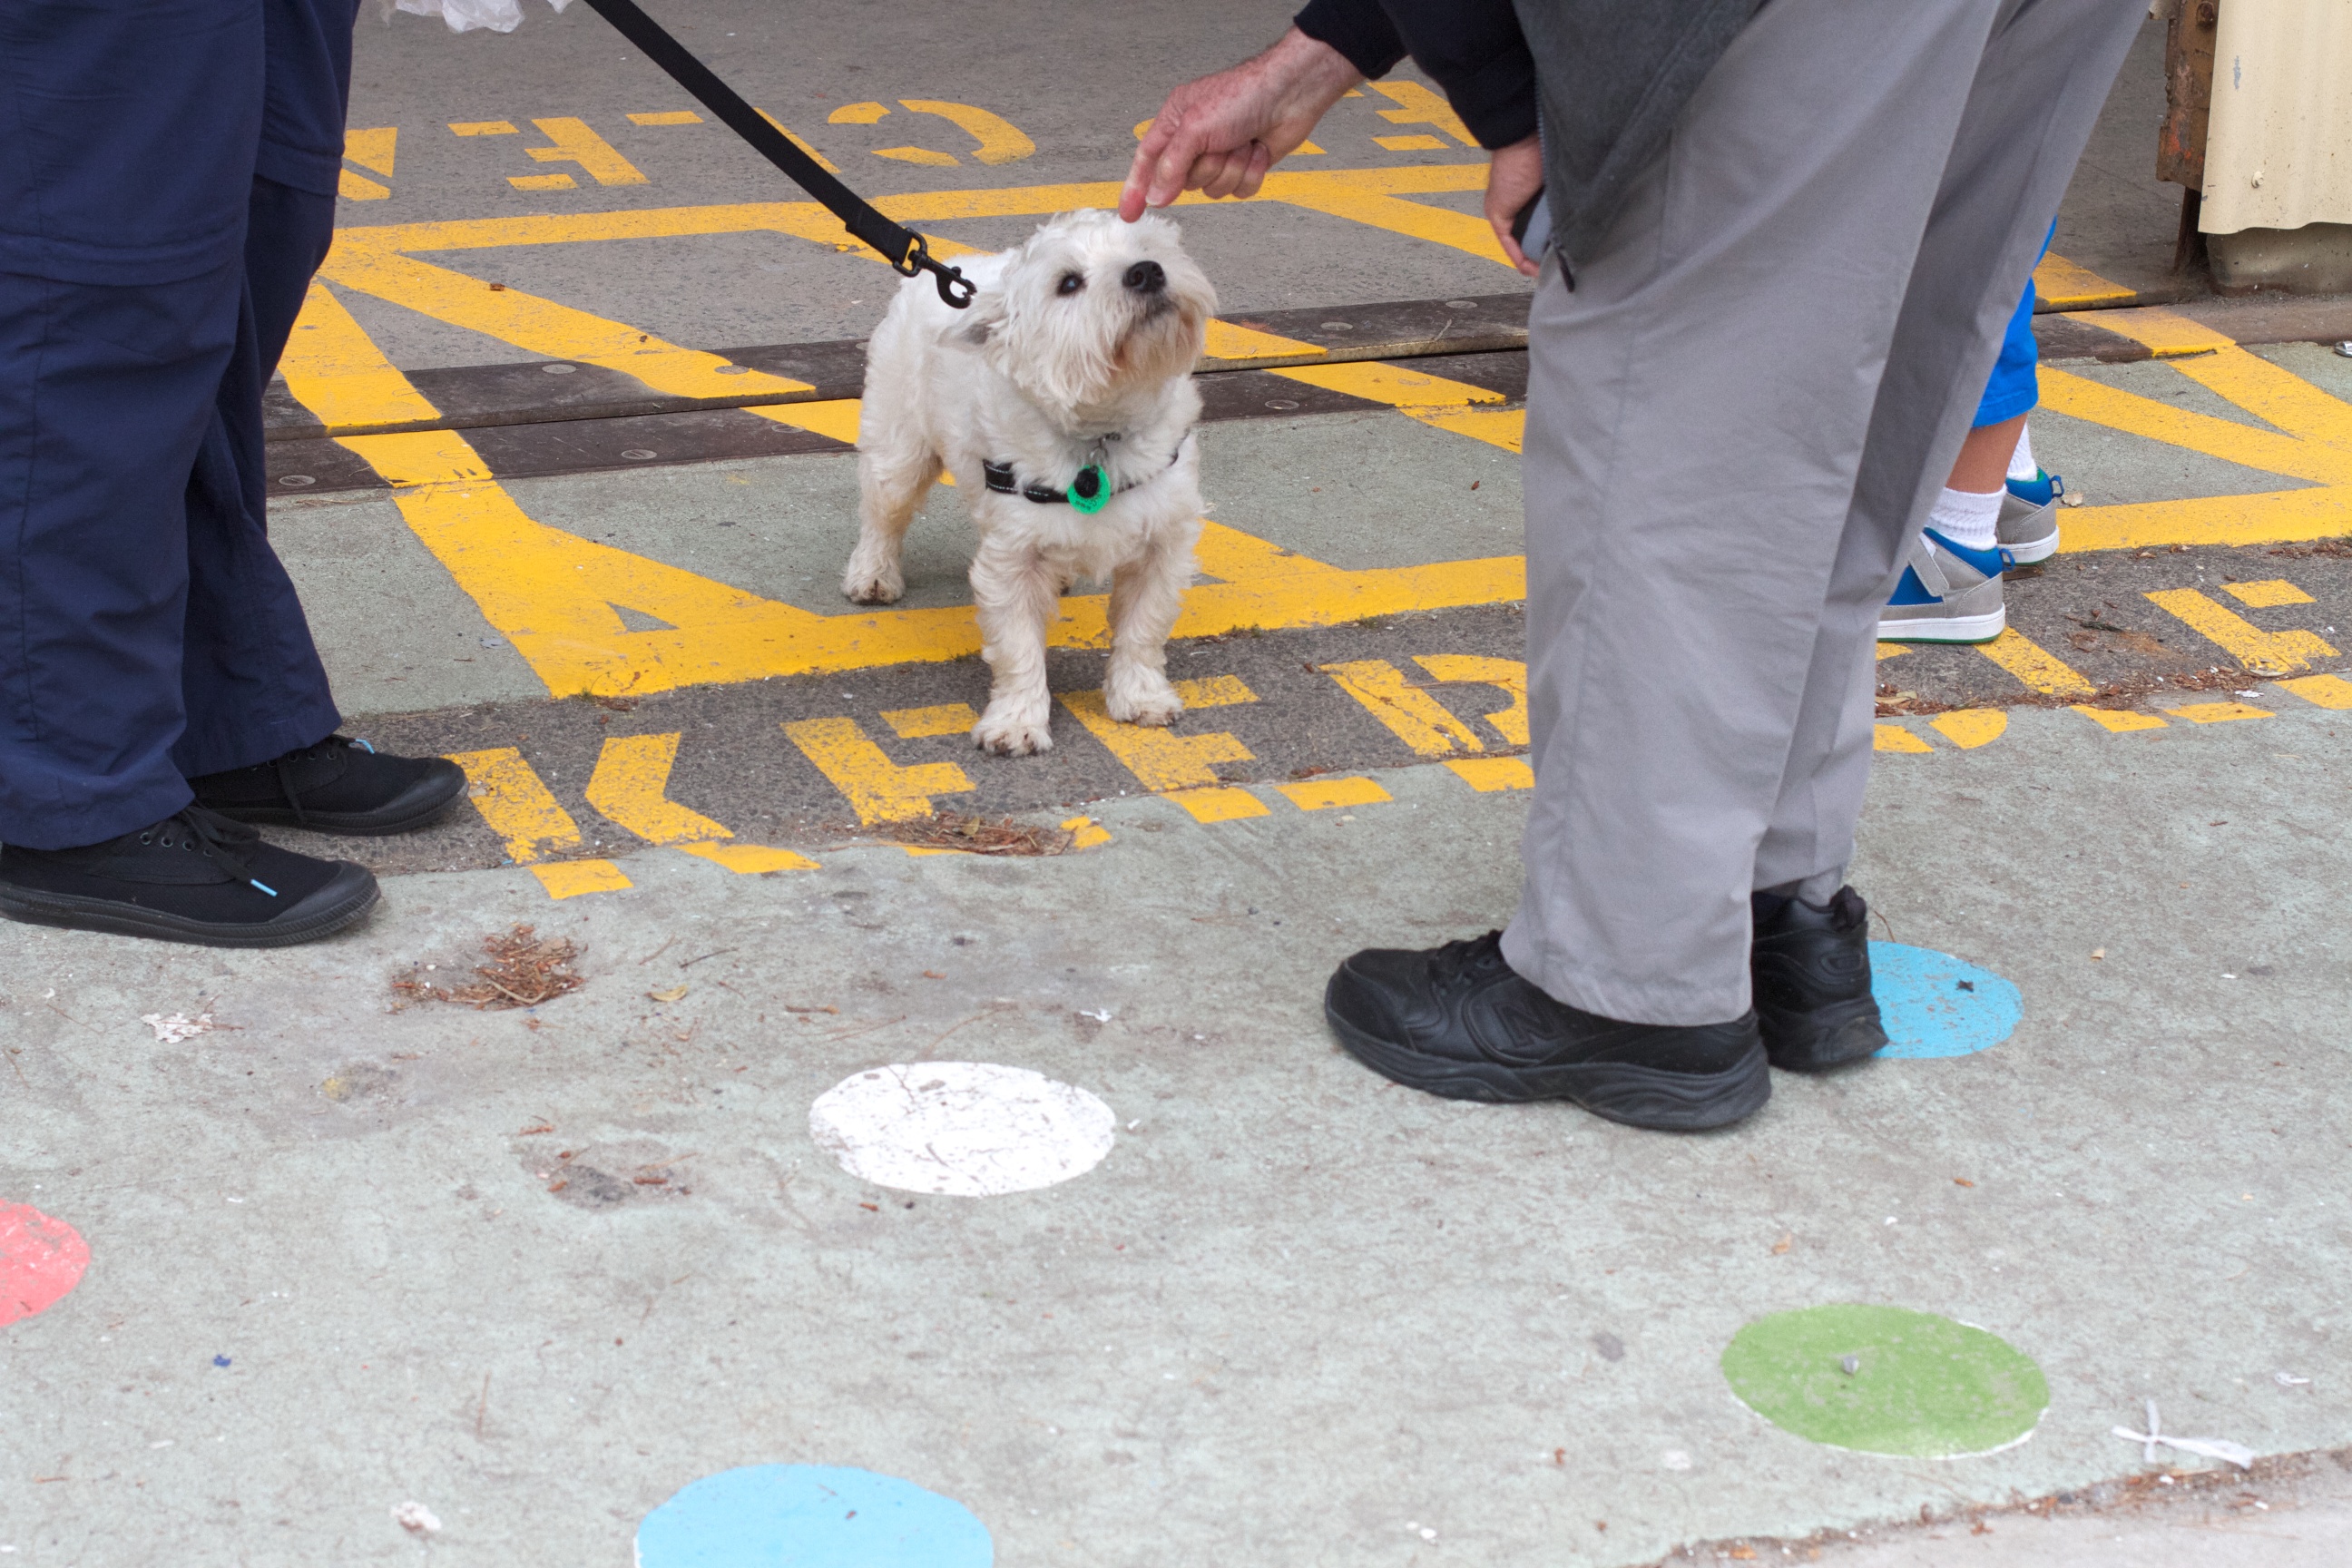
dog, dog like mammal